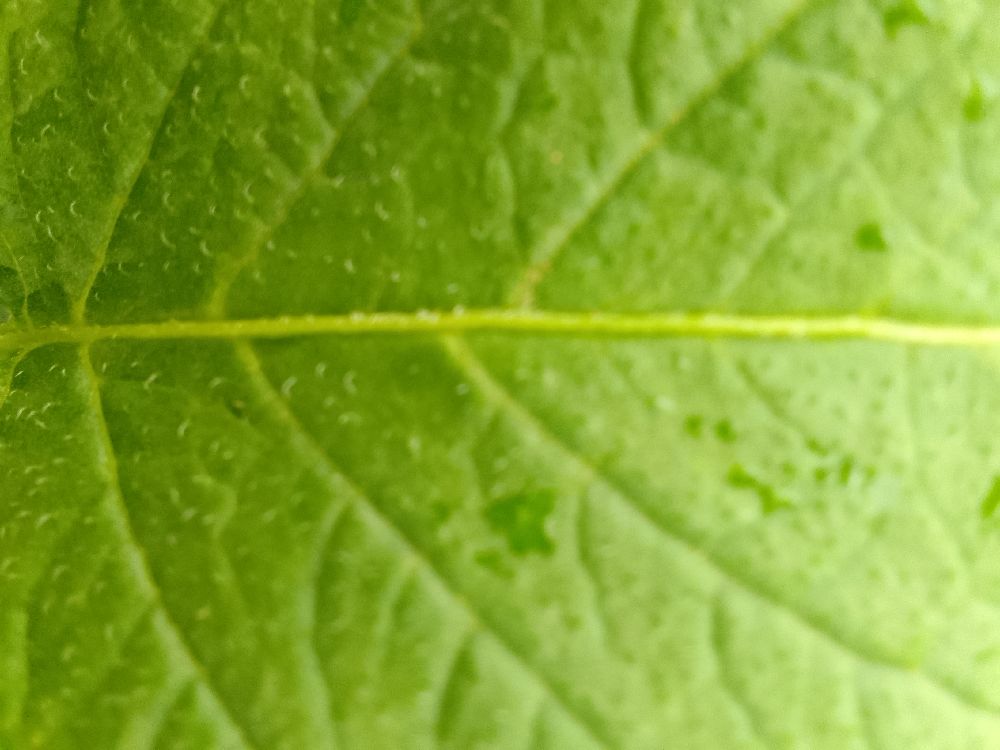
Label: Healthy